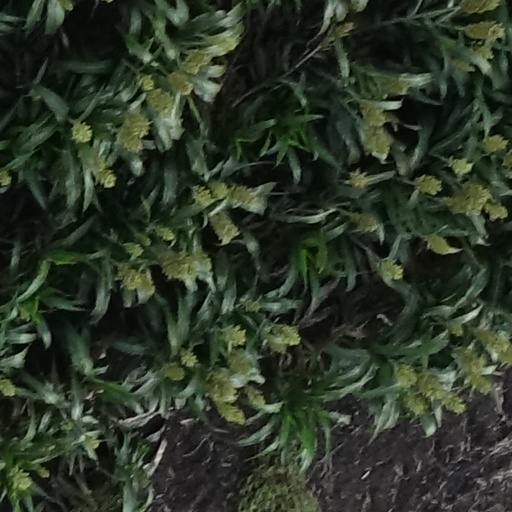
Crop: sorghum